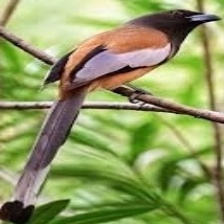
Species: RUFOUS TREPE
Scientific name: DENDROCITTA VAGABUNDA